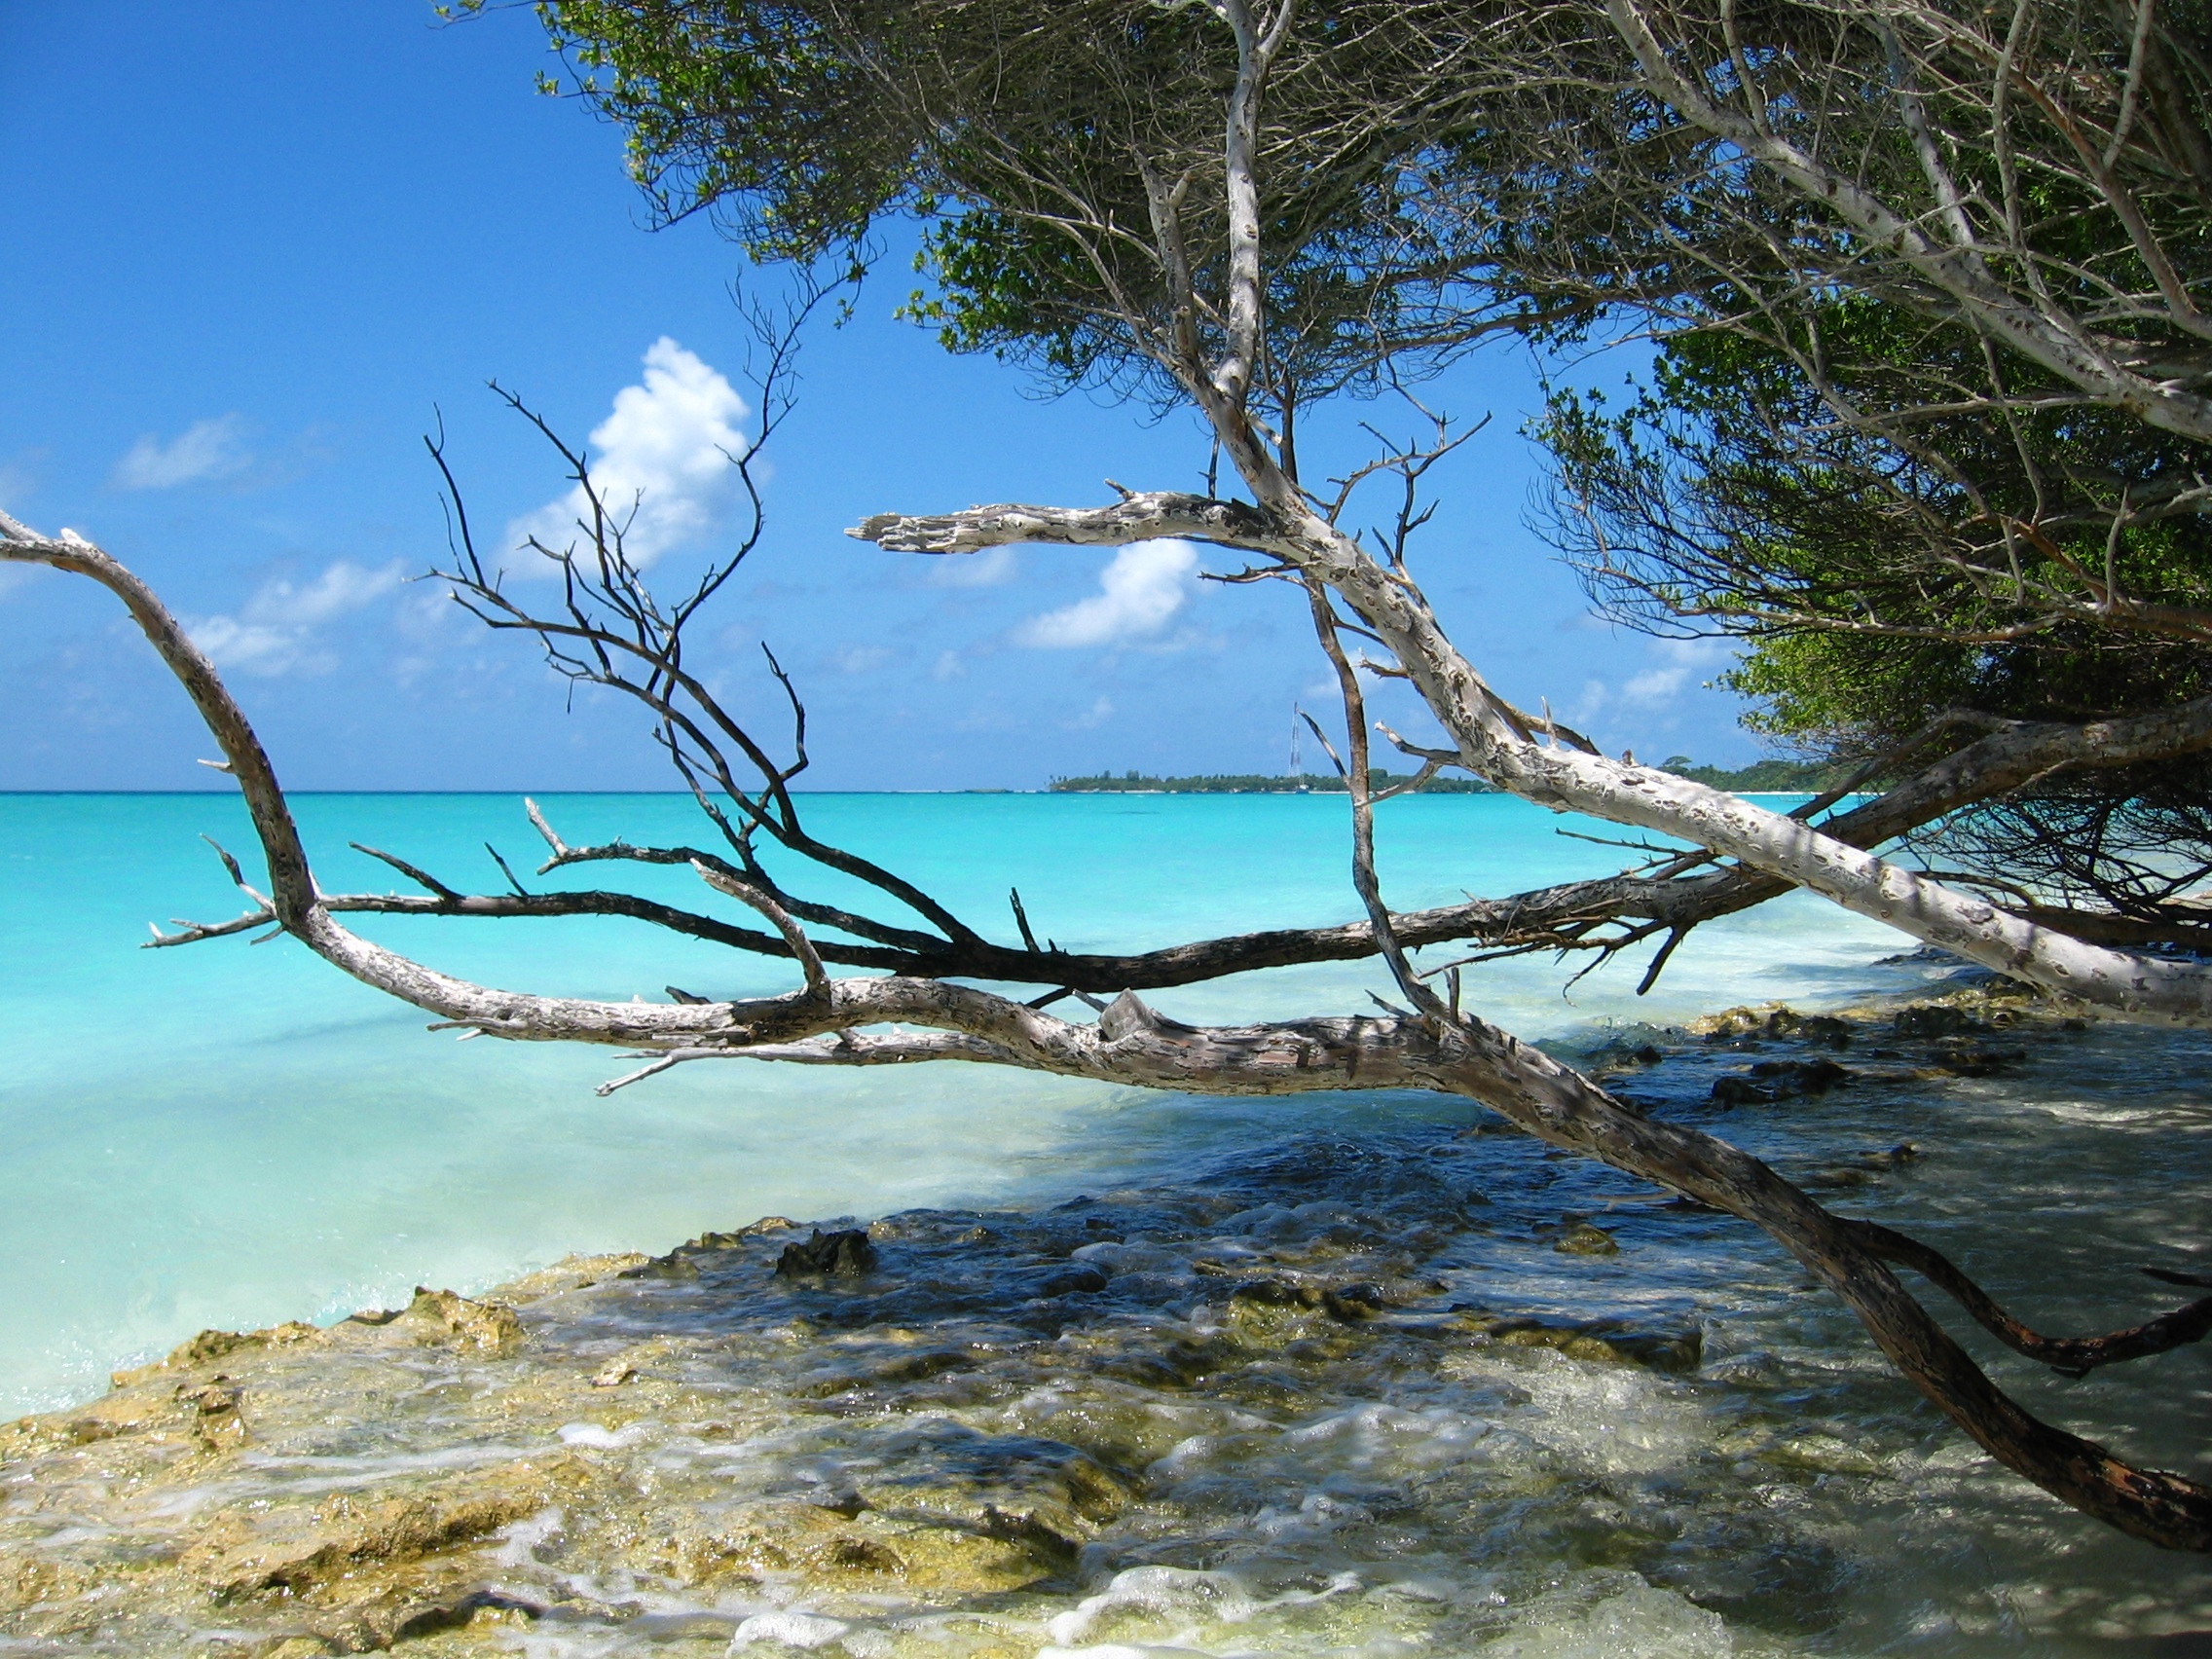
beach, sea, coast, tree, water, nature, branch, sun, shore, lake, river, summer, tranquility, reflection, holiday, island, body of water, transparent, relaxation, holidays, vegetation, hot, habitat, maldives, north male atoll, natural environment, woody plant